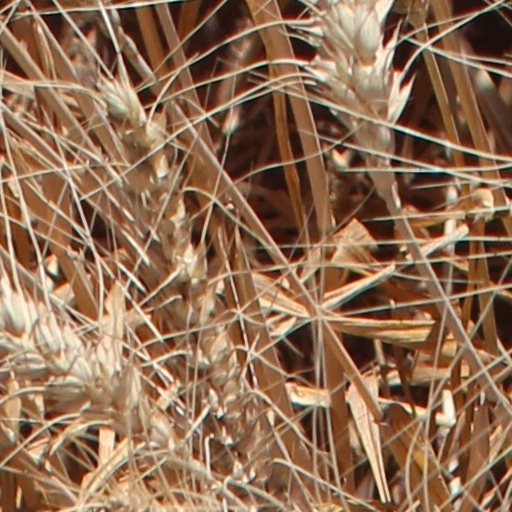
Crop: wheat